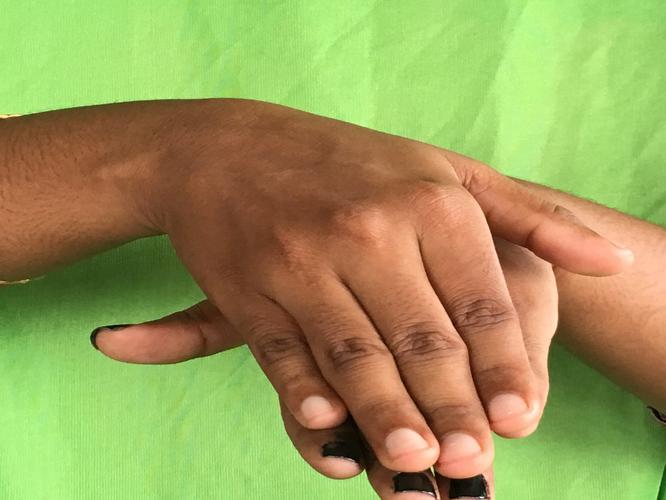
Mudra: Matsya
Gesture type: double_hand